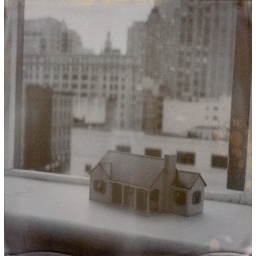
little house in the office